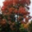
Label: maple_tree